Margery Eagan

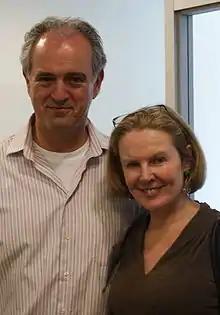
Jim Braude and Margery Eagan at a live radio broadcast in Brookline, Massachusetts, May 7, 2010

Eagan also co-hosted the Jim & Margery Show with Jim Braude on Boston's FM 96.9 WTKK. The show ended when that station flipped to an urban contemporary format on January 2, 2013. The team is now broadcasting on weekdays as Boston Public Radio on WGBH Radio, a Boston NPR station.